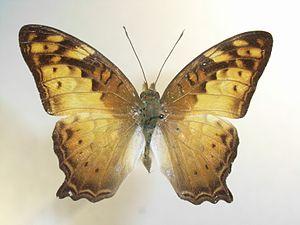
Vagrans egista est une espèce de lépidoptères de la famille des Nymphalidae et de la sous-famille des Heliconiinae. Originaire d'Asie et d'Océanie, elle est l'unique représentante du genre monotypique Vagrans.